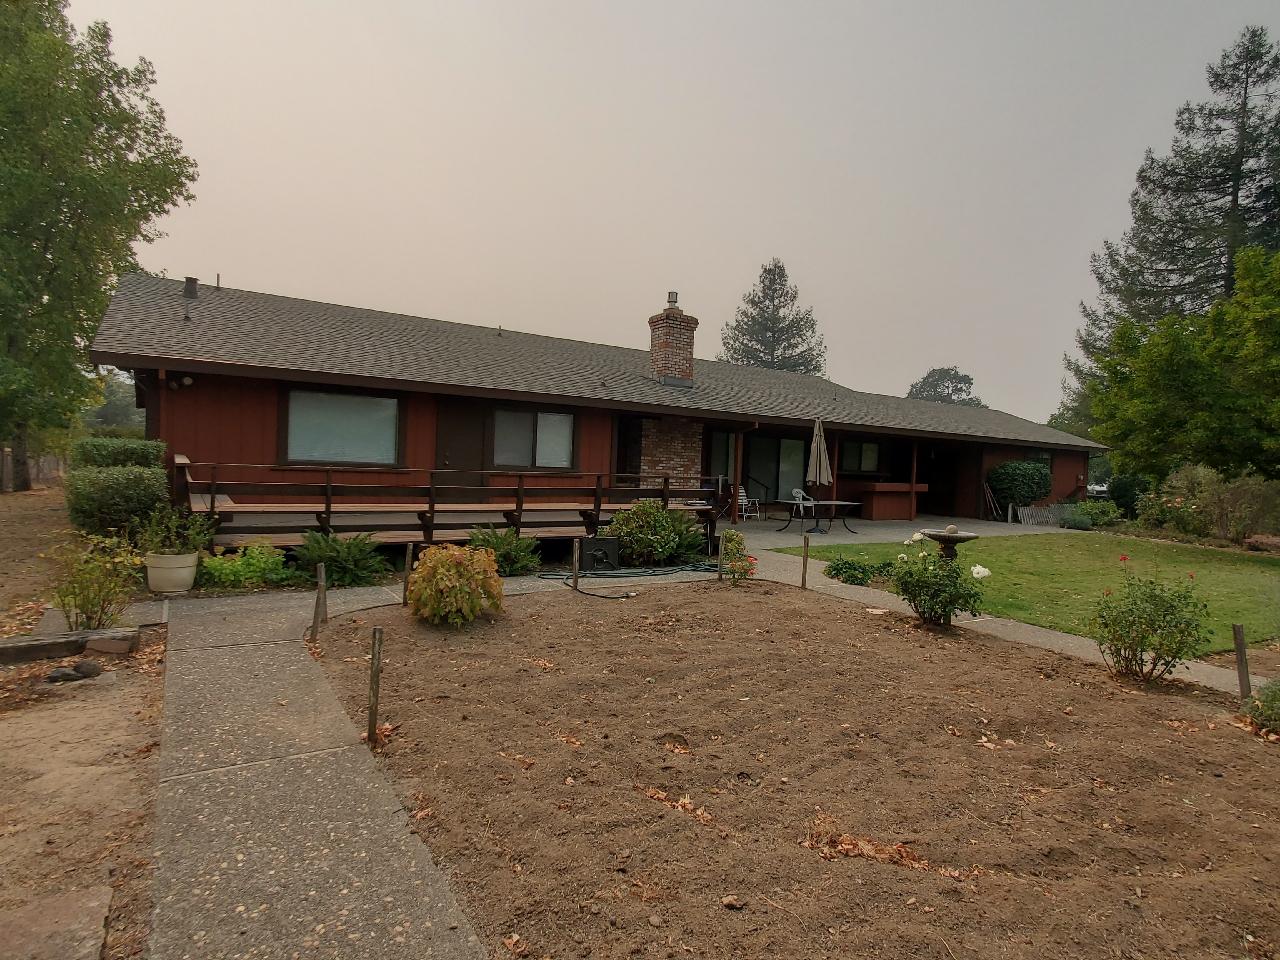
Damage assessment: no_damage